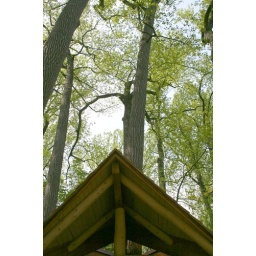
Roof among the trees in new tree house